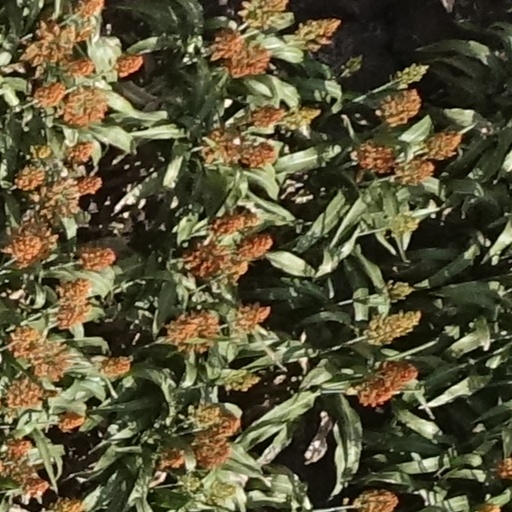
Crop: sorghum